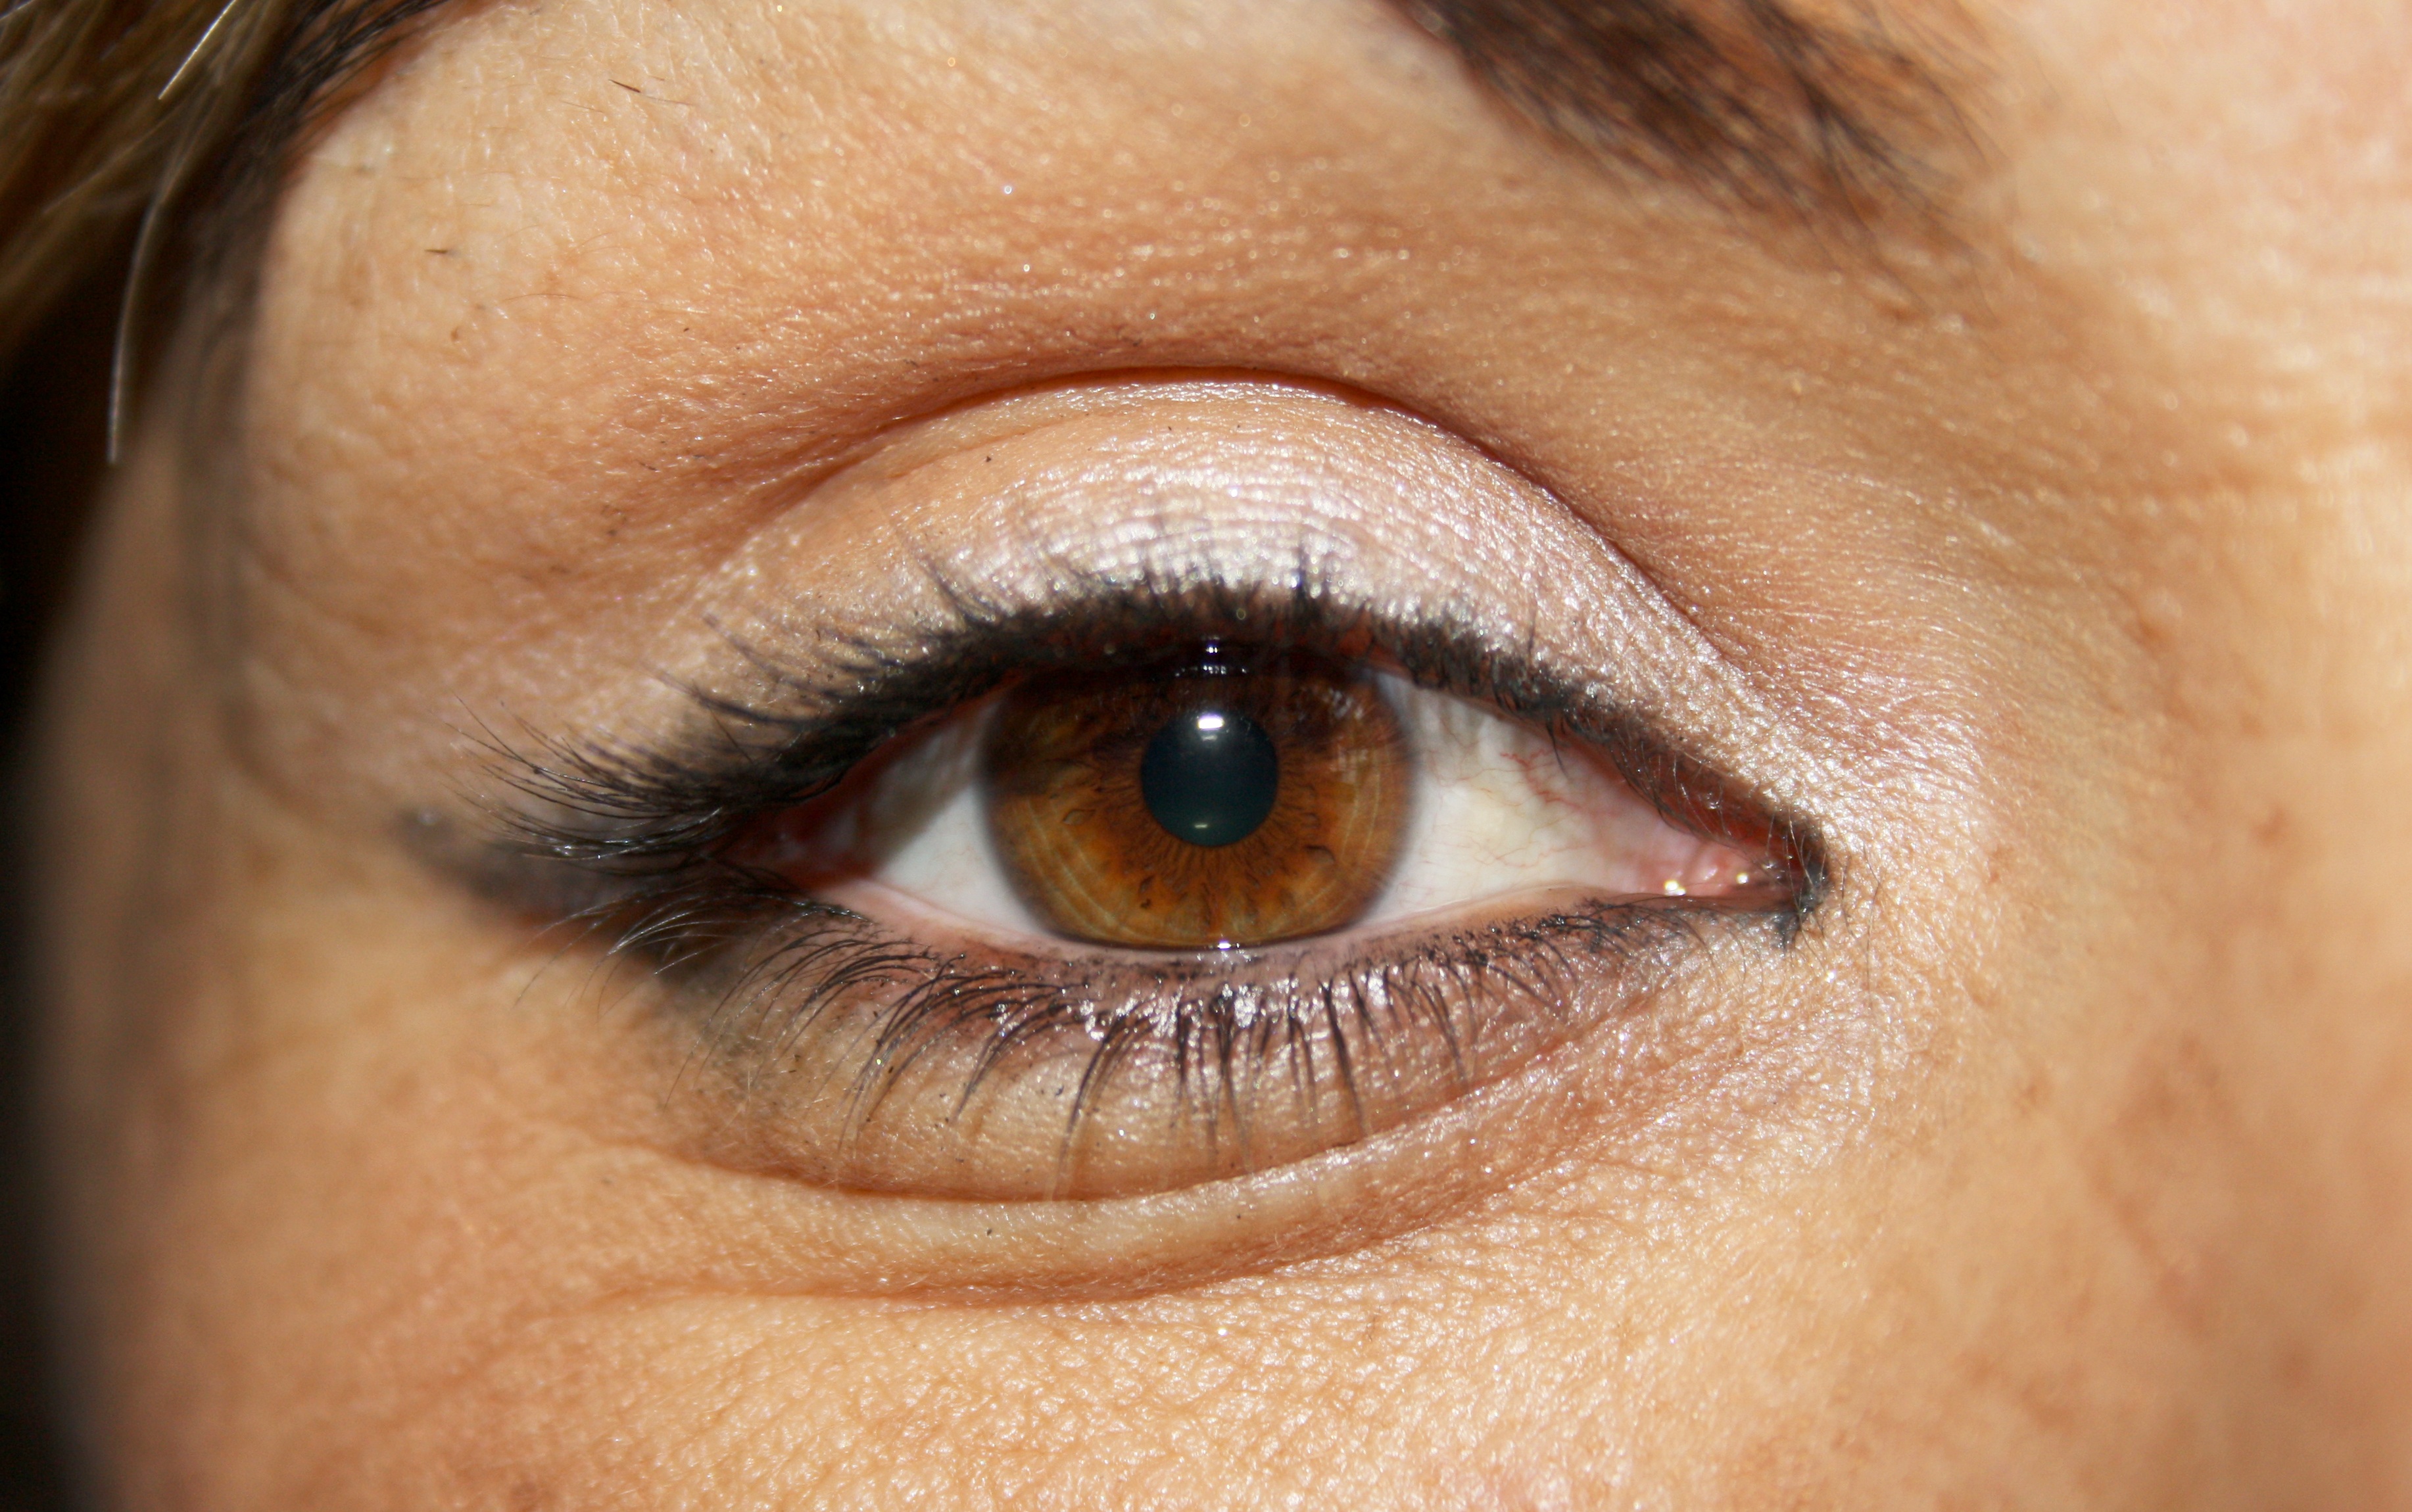
lip, eyebrow, mouth, eyelash, close up, human body, face, nose, cheek, women, eye, head, skin, beauty, sexy, organ, cosmetics, forehead, eyelash extensions